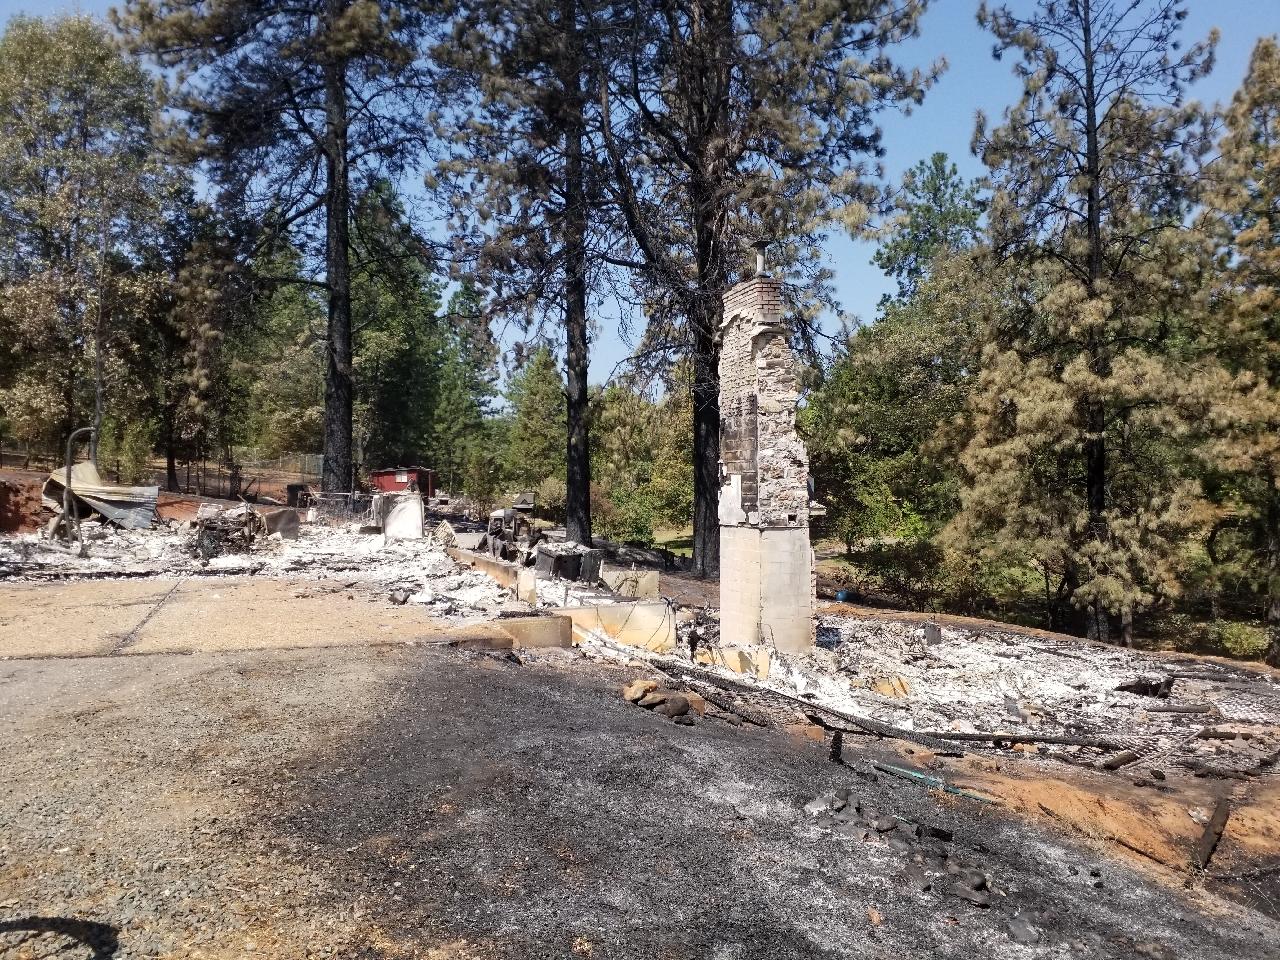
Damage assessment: destroyed